Death Track: Resurrection

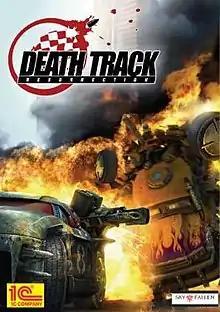
"Death Track Resurrection Cover"

Death Track: Resurrection is a computer racing game developed by Russian studio SkyFallen Entertainment and published by 1C Company. It is the sequel to the 1989 game Deathtrack. Outside of the CIS, the game was published by 505 Games in the European Union and Aspyr Media in North America, which was released DRM free. In the Russian release, the game had an advertisement for MegaFon, including a brand sticker on the first car.